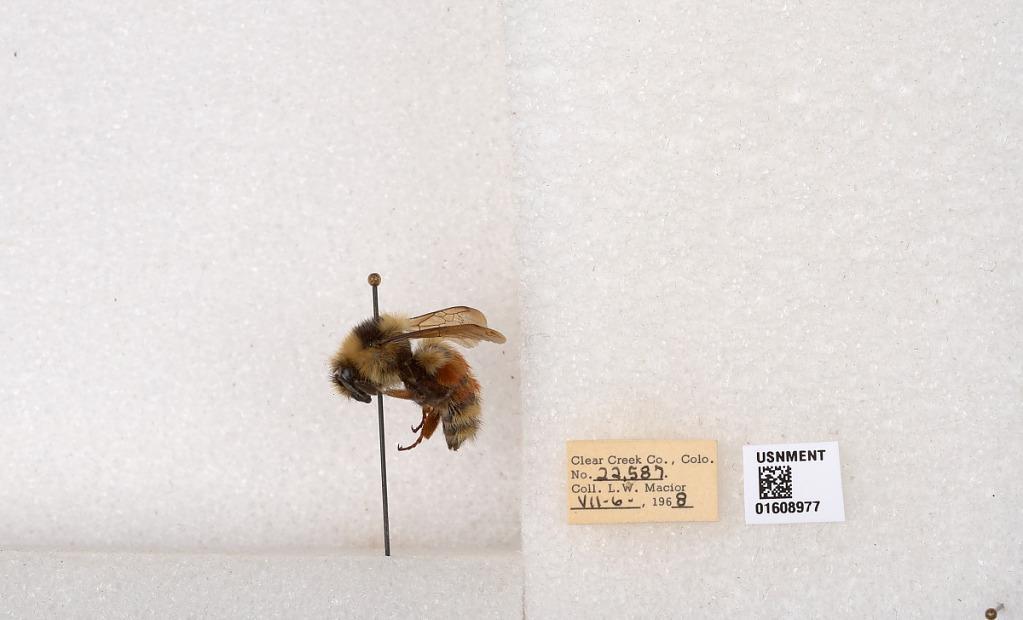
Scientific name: Bombus (Pyrobombus) sylvicola Kirby
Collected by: L. Macior
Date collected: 1968-7-6
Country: United States
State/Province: Colorado
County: Clear Creek
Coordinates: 39.6891, -105.644